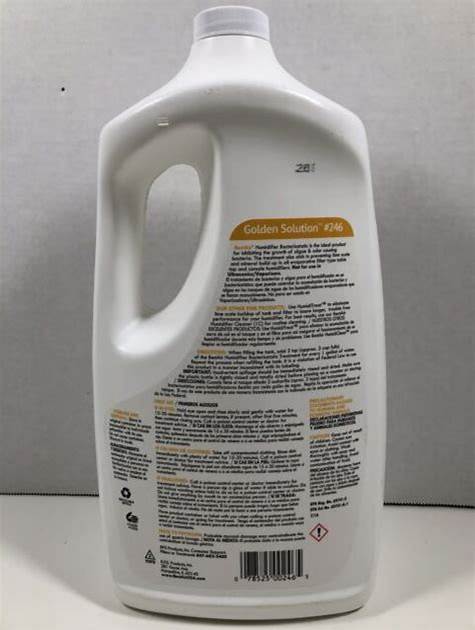
Label: plastic